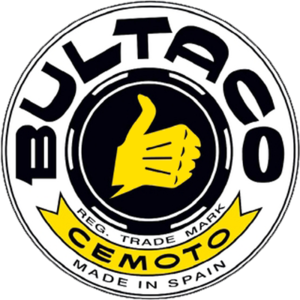
Bultaco est une marque espagnole de motocyclettes, créée en 1958 et dissoute en 1983, spécialisée tout d'abord dans les machines de route et de compétition sur circuit, puis dans les trois disciplines de tout-terrain : trial, enduro et moto-cross.